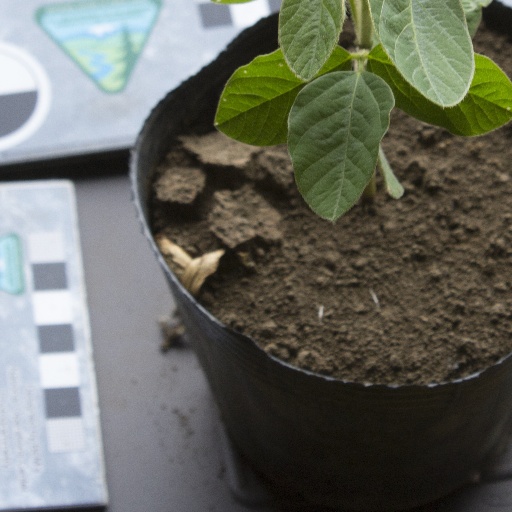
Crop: soybean